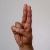
The image shows a hand gesture representing the letter 'U' in Indian Sign Language.